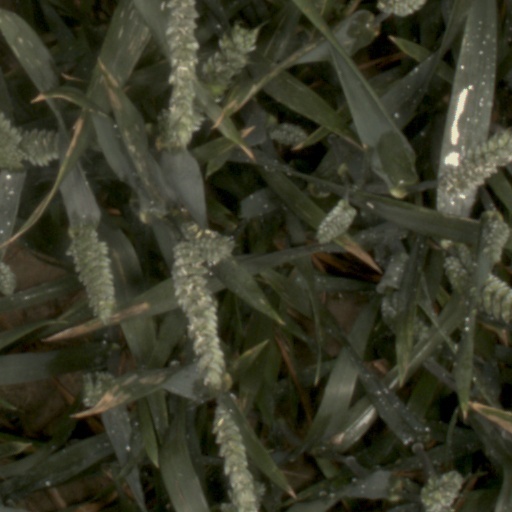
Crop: wheat